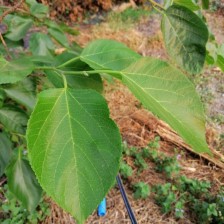
Variety: TaiwanMeacho